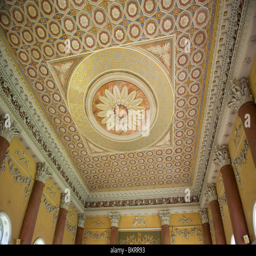
ceiling and interior of the church